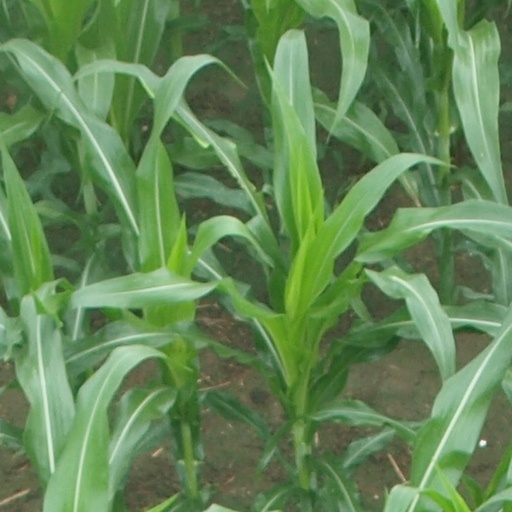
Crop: maize; corn